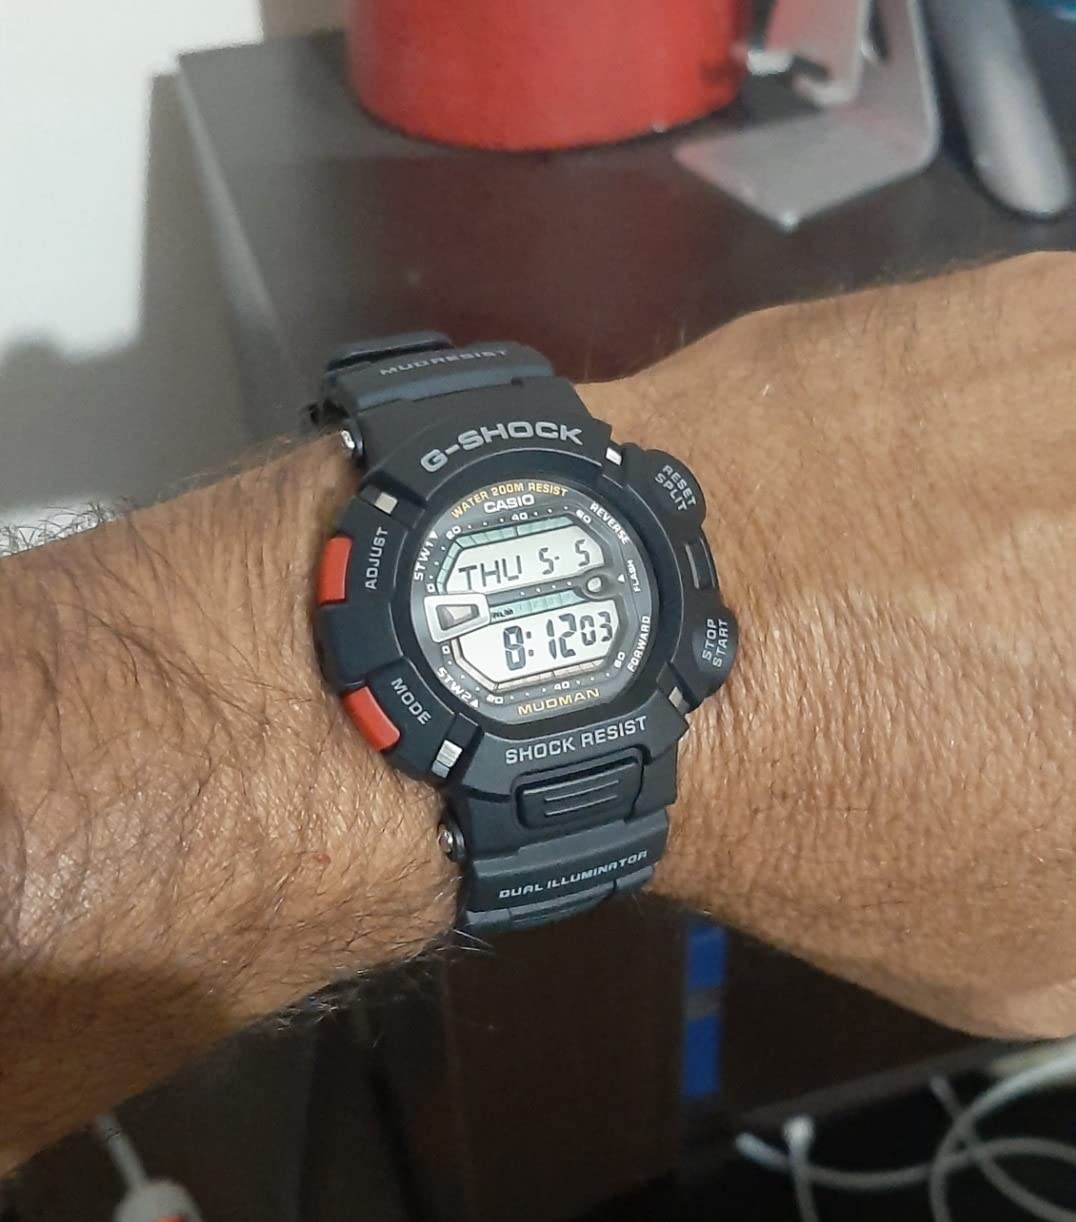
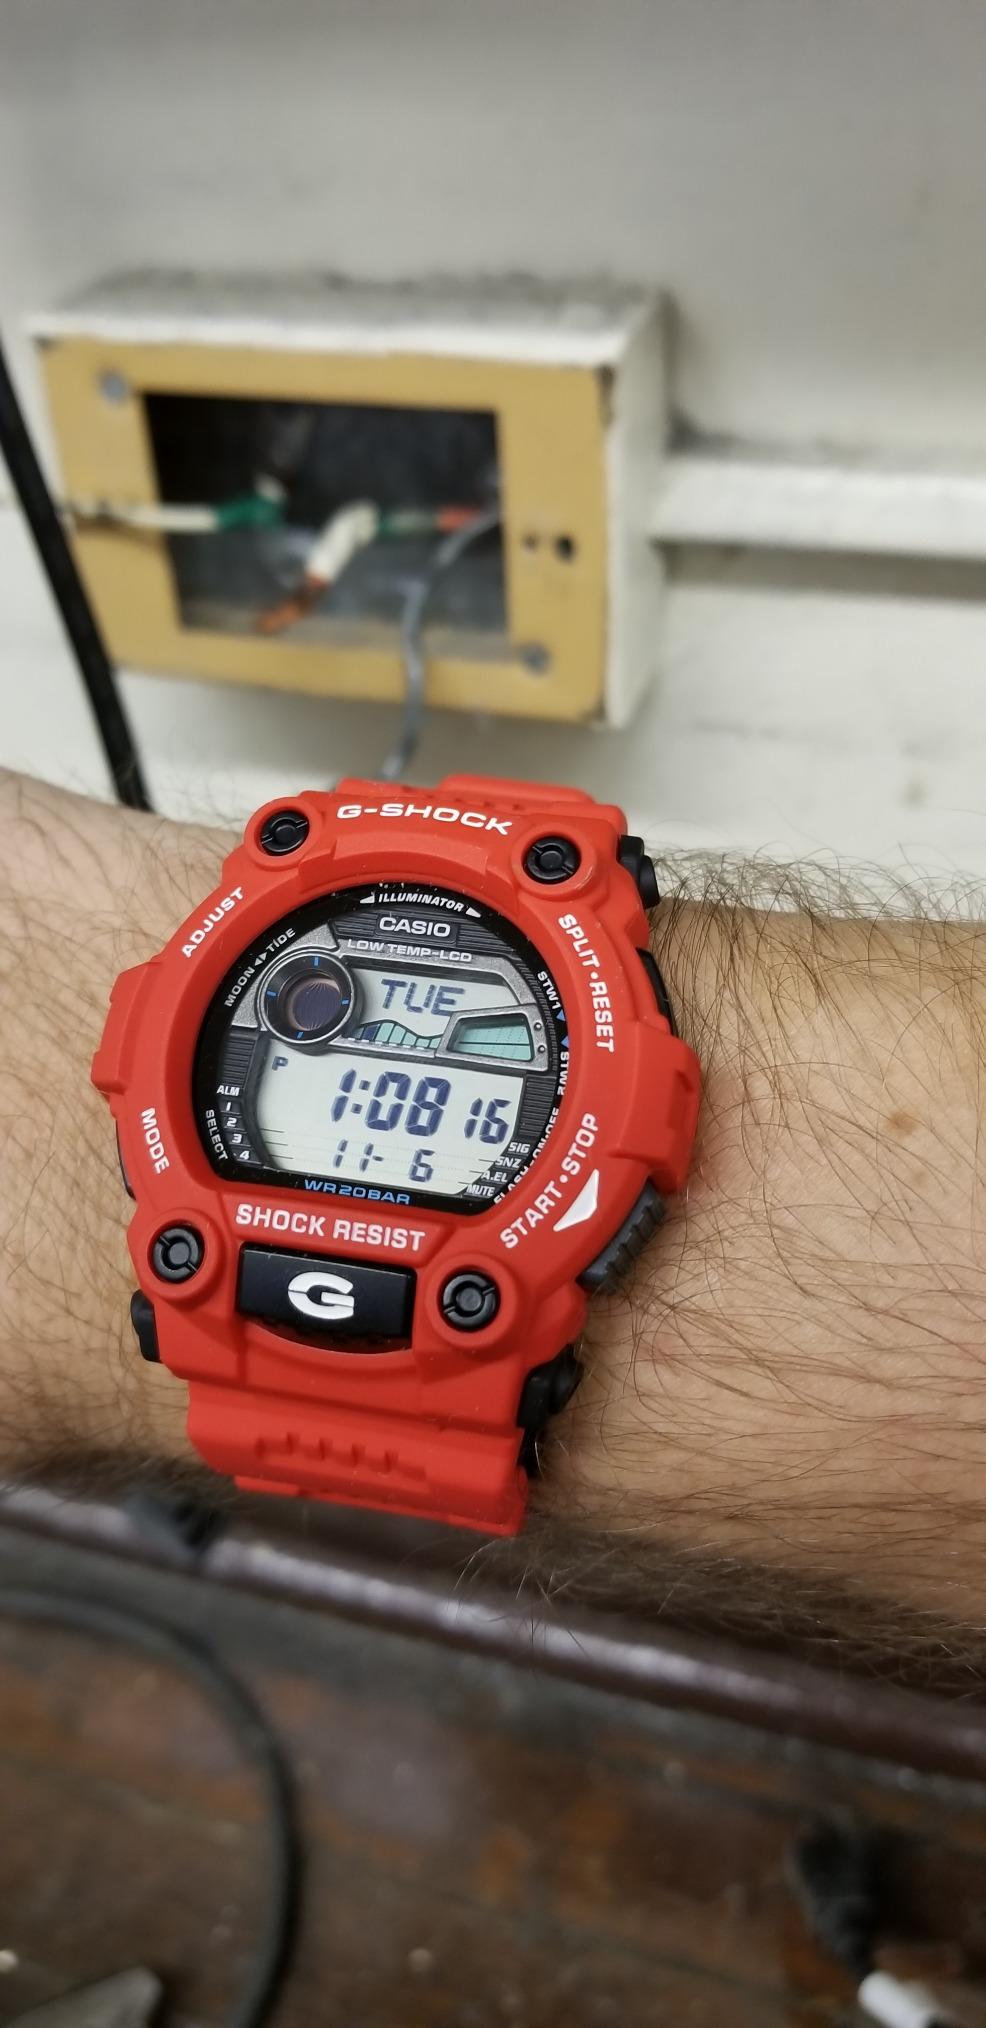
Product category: accessories_watch
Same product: no